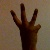
The image shows a hand gesture representing the number 6 in Indian Sign Language.